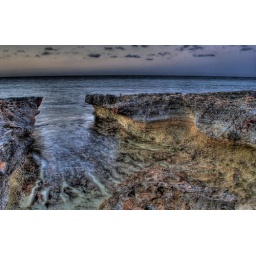
white sand in the making